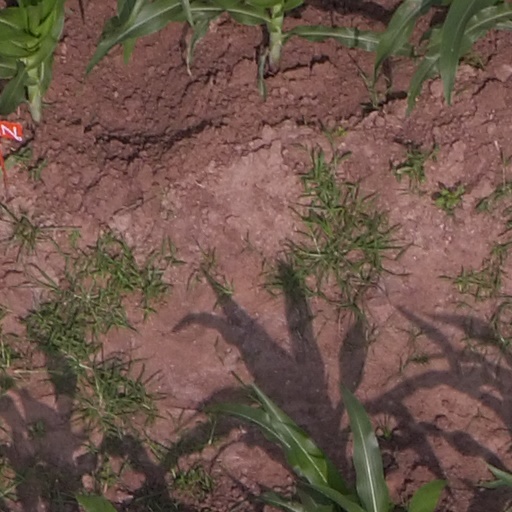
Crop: maize; corn